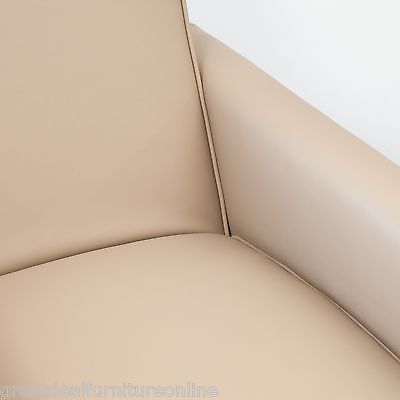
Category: chair